Zdzisław Birnbaum

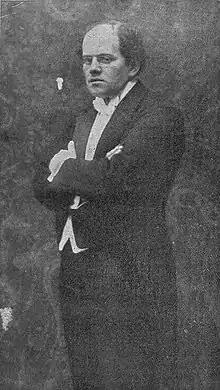
Zdzisław Birnbaum

Zdzisław Birnbaum (28 February 1878 in Warsaw – 27 [?] September 1921 in Berlin) was a Polish violinist and conductor.